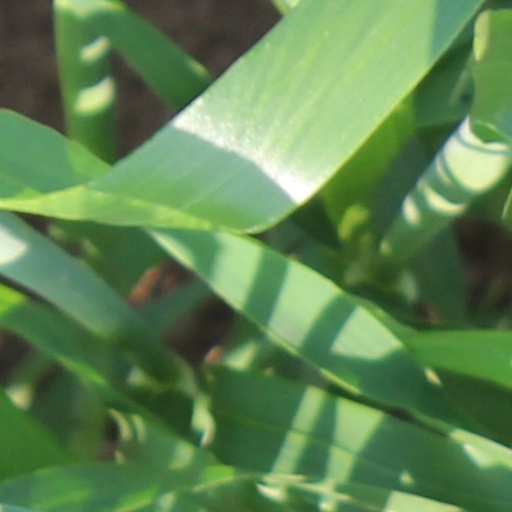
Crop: wheat